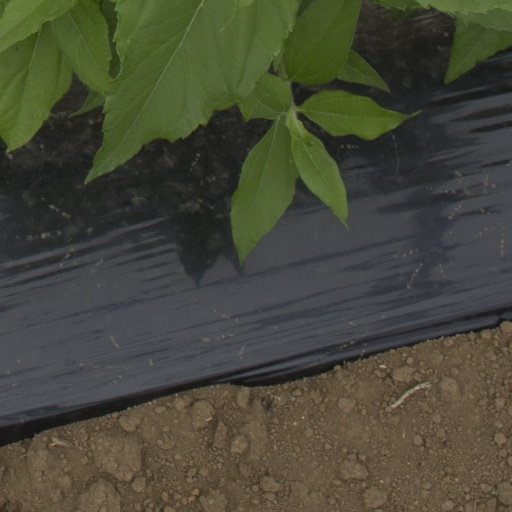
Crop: Jerusalem artichoke